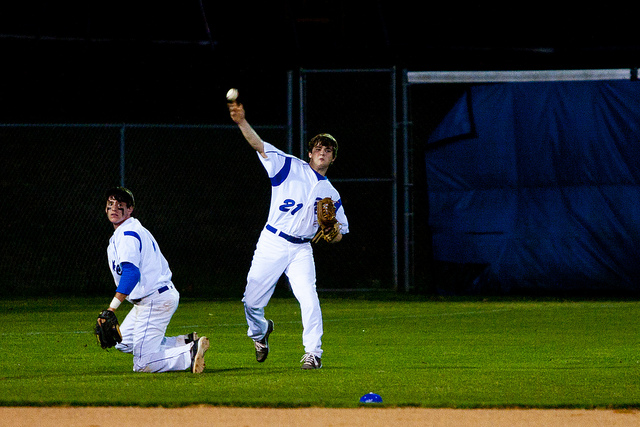
một người đàn ông đang quỳ ở trên sân trong khi một người khác đang giơ quả bóng lên cao